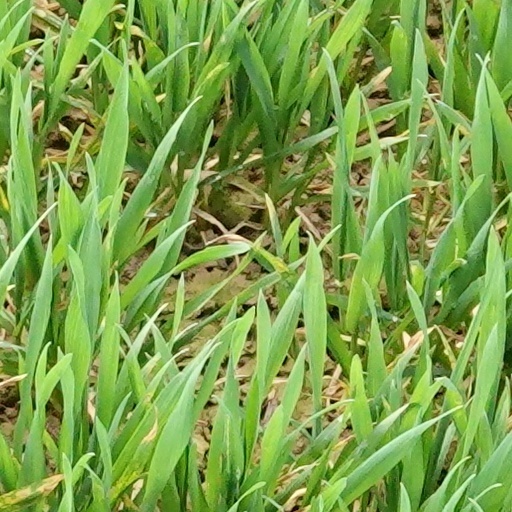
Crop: wheat